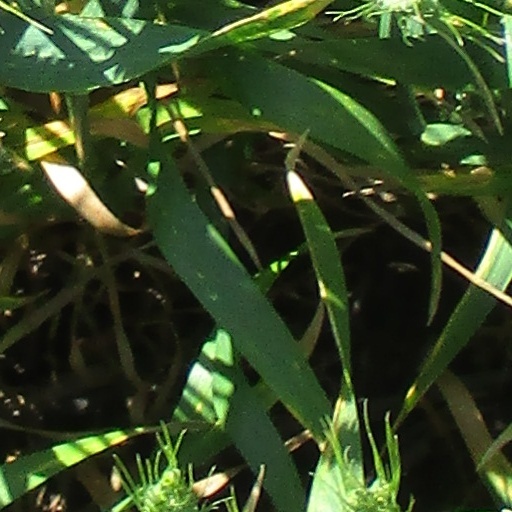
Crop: wheat